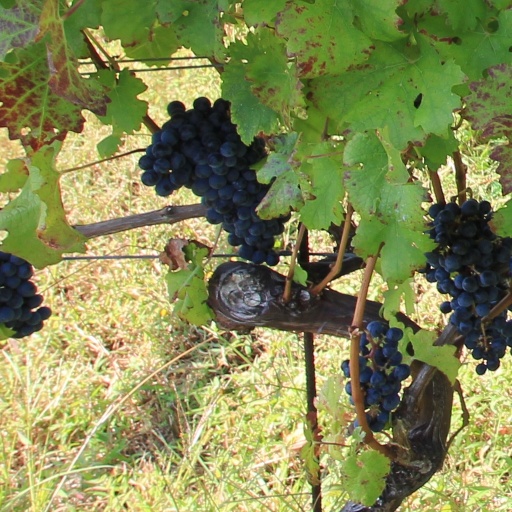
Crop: grape